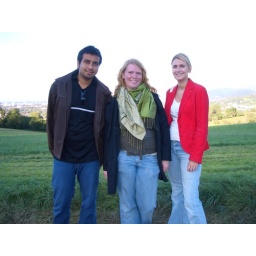
Playin tourist again on top of a hill near my home , i live somewhere in d back ground